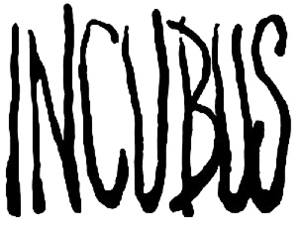
Incubus (band) / Diskografi
Incubus Logo.
Incubus er et amerikansk rockband dannet i 1991 af Alex Katunich, Mike Einziger og Jose Pasillas. Brandon Boyd blev inviteret med som forsanger og blev siden fast medlem. Det var Mike Einziger, der fandt navnet i en ordbog, navnet blev til deres bandnavn.